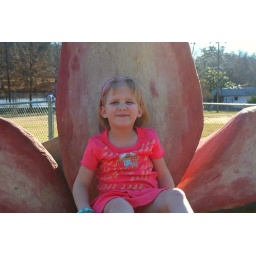
Same flower chair - in color.